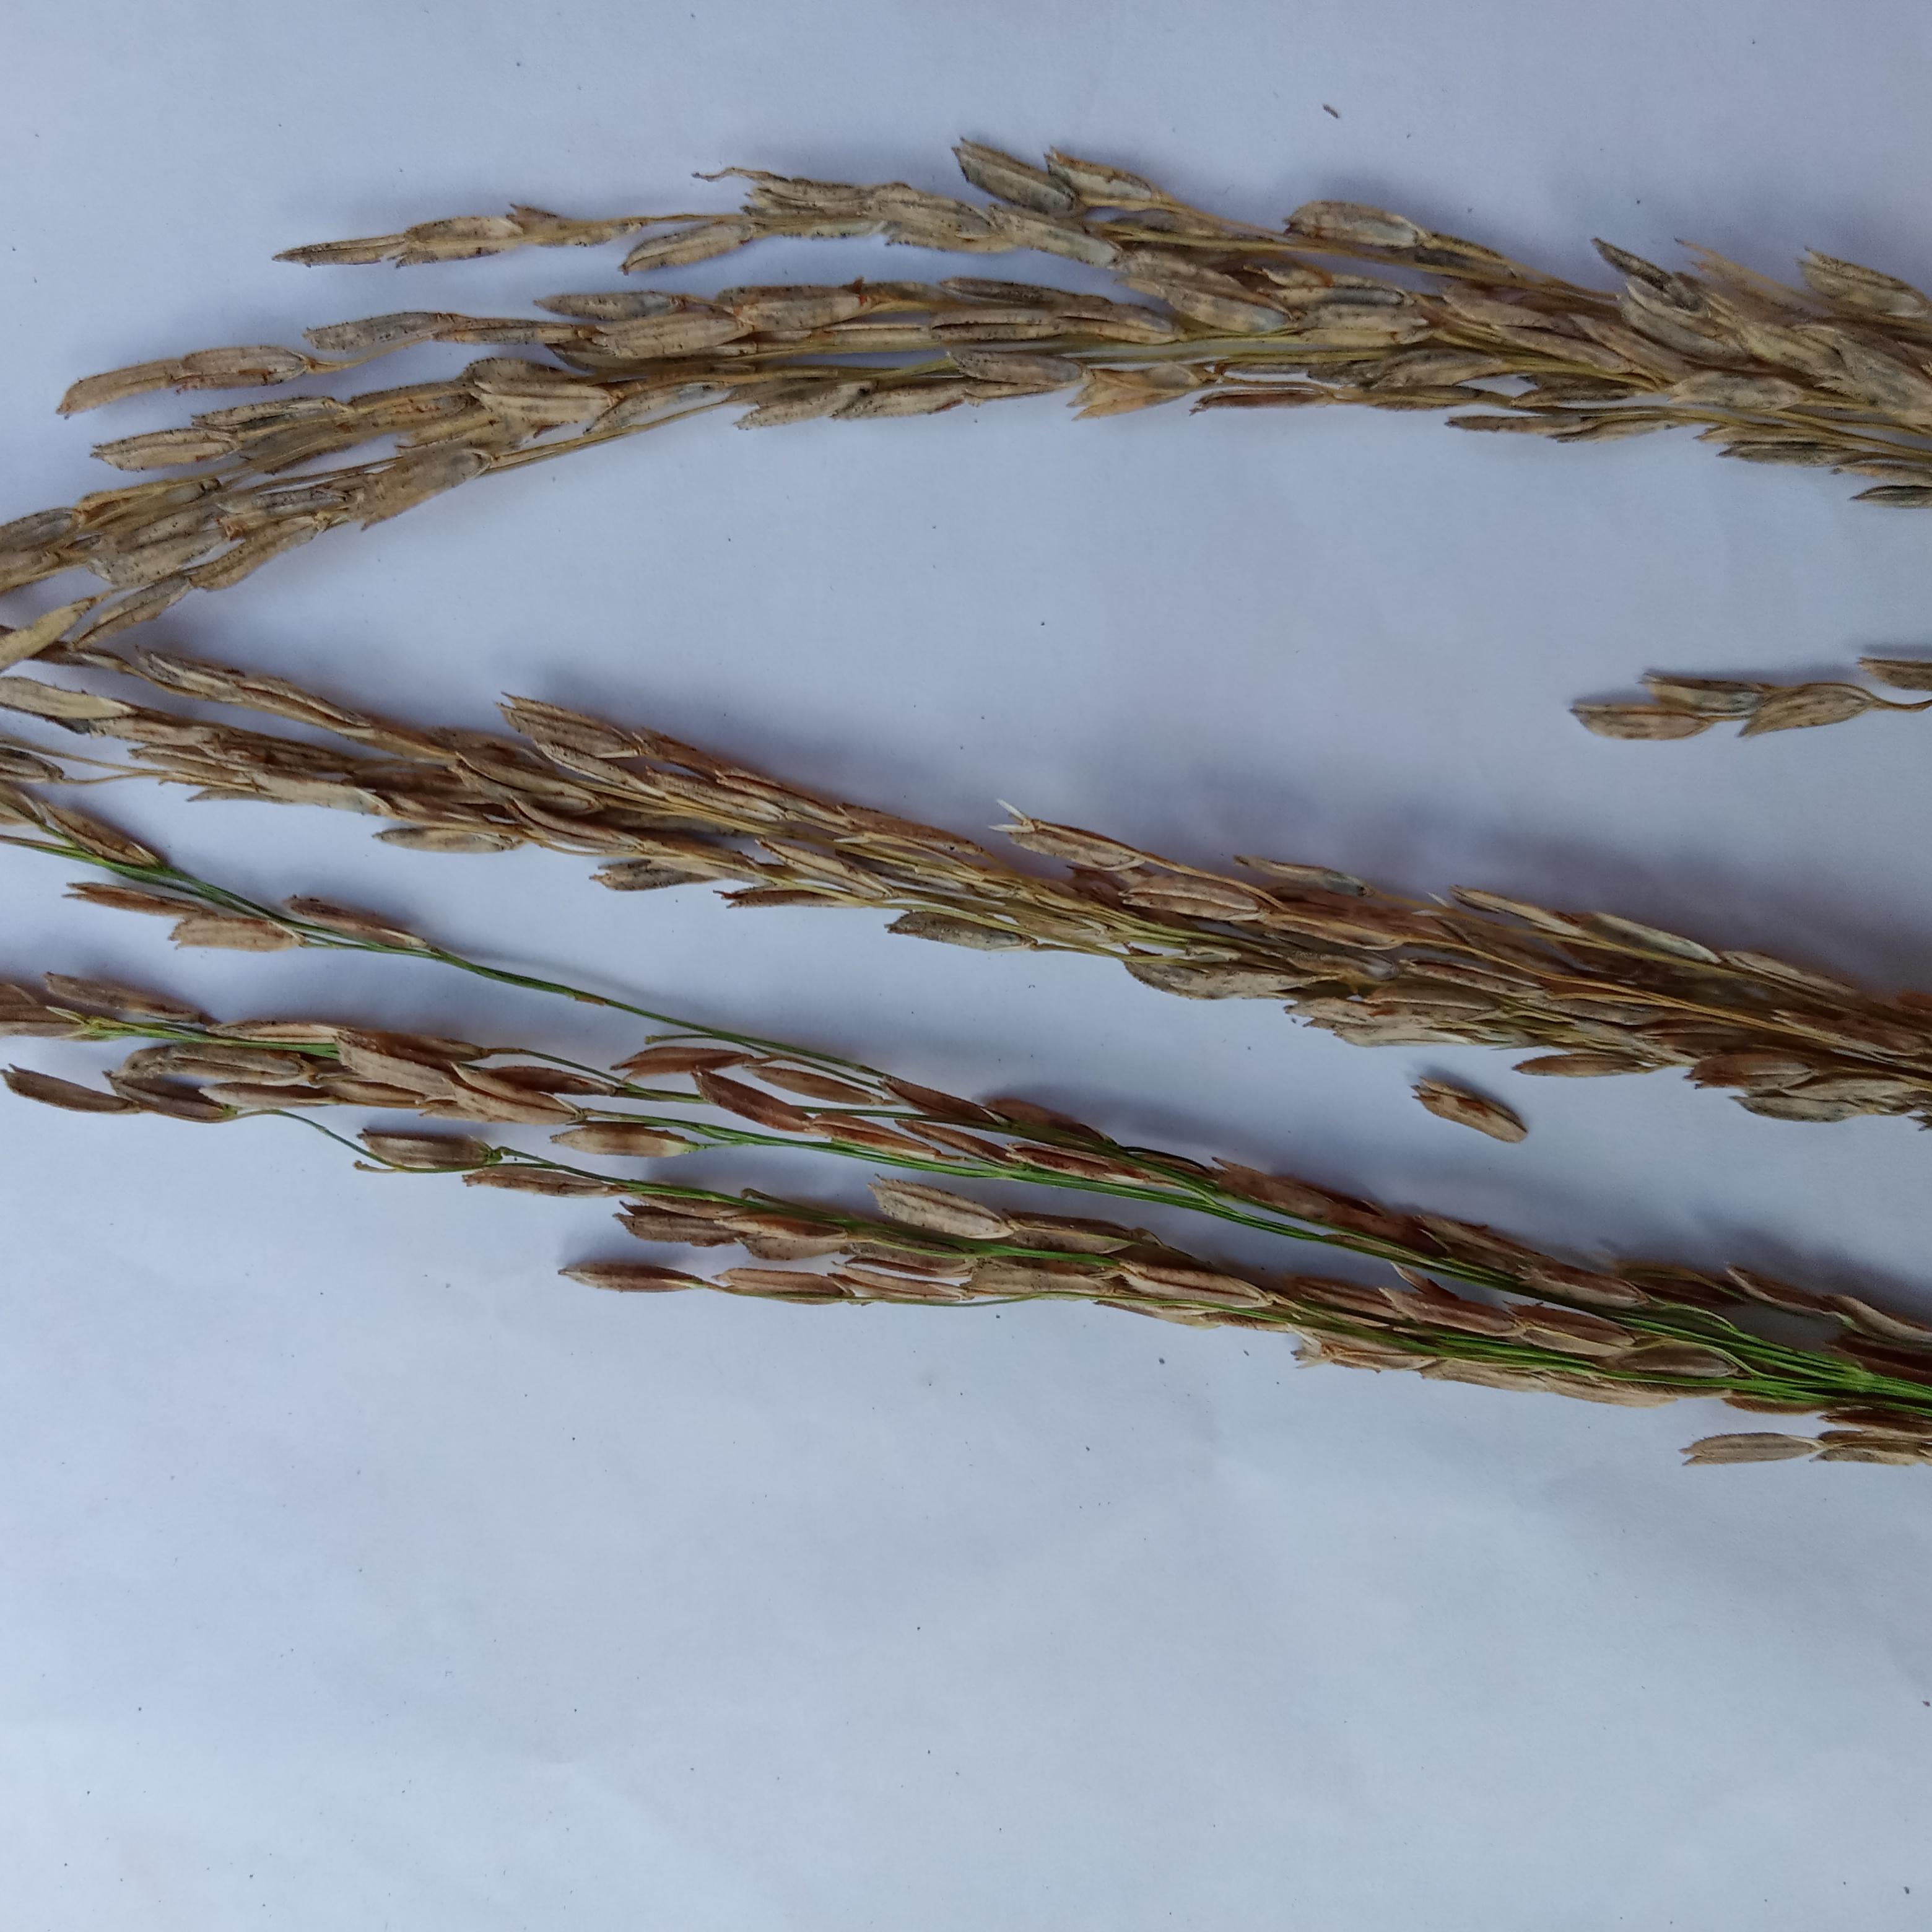
Label: Rice___Neck_Blast